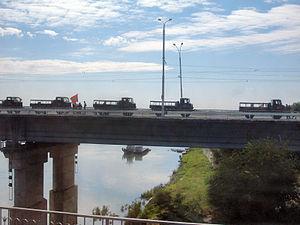
La guerre du Dniestr, connue aussi comme guerre de Transnistrie ou guerre civile de Moldavie, est un conflit armé ayant opposé en 1992 l'armée transnistrienne aux forces armées moldaves sur les berges du fleuve Dniestr, aux abords des villes de Bender/Tighina et Dubăsari.
Transnistrie est le nom roumain de la région à cheval sur la Moldavie et l'Ukraine située entre les fleuves Dniestr et Boug méridional, habitée par des populations roumanophones, ukrainiennes et russes. Elle est appelée ainsi par les Roumains depuis le milieu du XXᵉ siècle, bien que les historiens roumains aient employé ce nom dès la fin du XIXᵉ siècle.